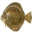
Label: flatfish